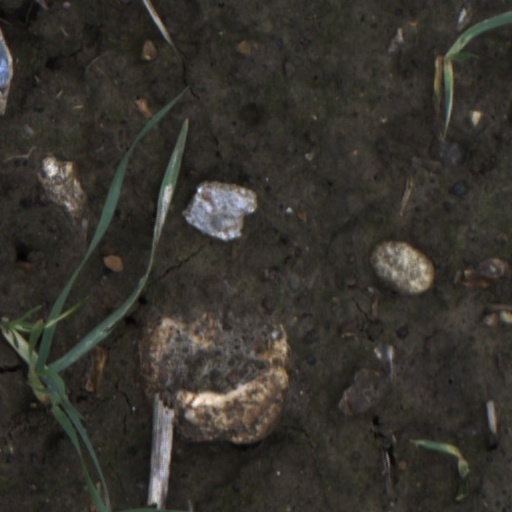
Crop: wheat